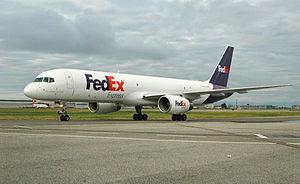
Le Boeing 757 est un avion de ligne moyen-courrier biréacteur à fuselage étroit produit par Boeing Commercial Airplanes de 1981 à 2004. C'est le plus grand avion passagers monocouloir de cet avionneur. Prévu pour remplacer le triréacteur Boeing 727 sur des itinéraires courts et moyen-courriers, le 757 a une plus grande capacité sur une distance maximale de 5 830 à 7 600 km, selon la version. Il est équipé de deux réacteurs à double flux, d'un empennage conventionnel et, pour réduire la traînée aérodynamique, d'un profil de voilure supercritique. Les deux membres d'équipage disposent d'une planche de bord tout écran. Les pilotes peuvent obtenir une qualification de type commune au 757 et au Boeing 767 à fuselage large, les deux appareils, conçus en même temps, ayant des caractéristiques communes.